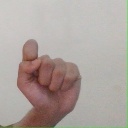
अक्षर: घ